Franciscus Patricius

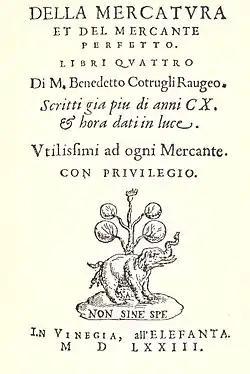
The title page of a work by Benedetto Cotrugli published in 1573 by Patriciuss Verlag with the publisher's emblem showing a nursing and parturient elephant.

One of the benefits of the trip, however, was the prospect of making a living in the long-distance book trade. The export of books from Italy to Barcelona seemed lucrative; Patricius had been able to reach an agreement with business partners there before he left. Shipping started and actually proved worthwhile at first, but the company eventually failed because of the philosopher's inexperience and lack of business talent. A serious blow hit Patricius in 1570 when the Turks in Cyprus captured a shipment of goods belonging to him and intended for export to Venice, for which he had spent 3,500 ducats. As a result, he got into such trouble that he turned to his former employer, Contarini, who he still owed him 200 ducats. When the latter refused to pay, a lengthy process appeared which Patricius apparently lost.